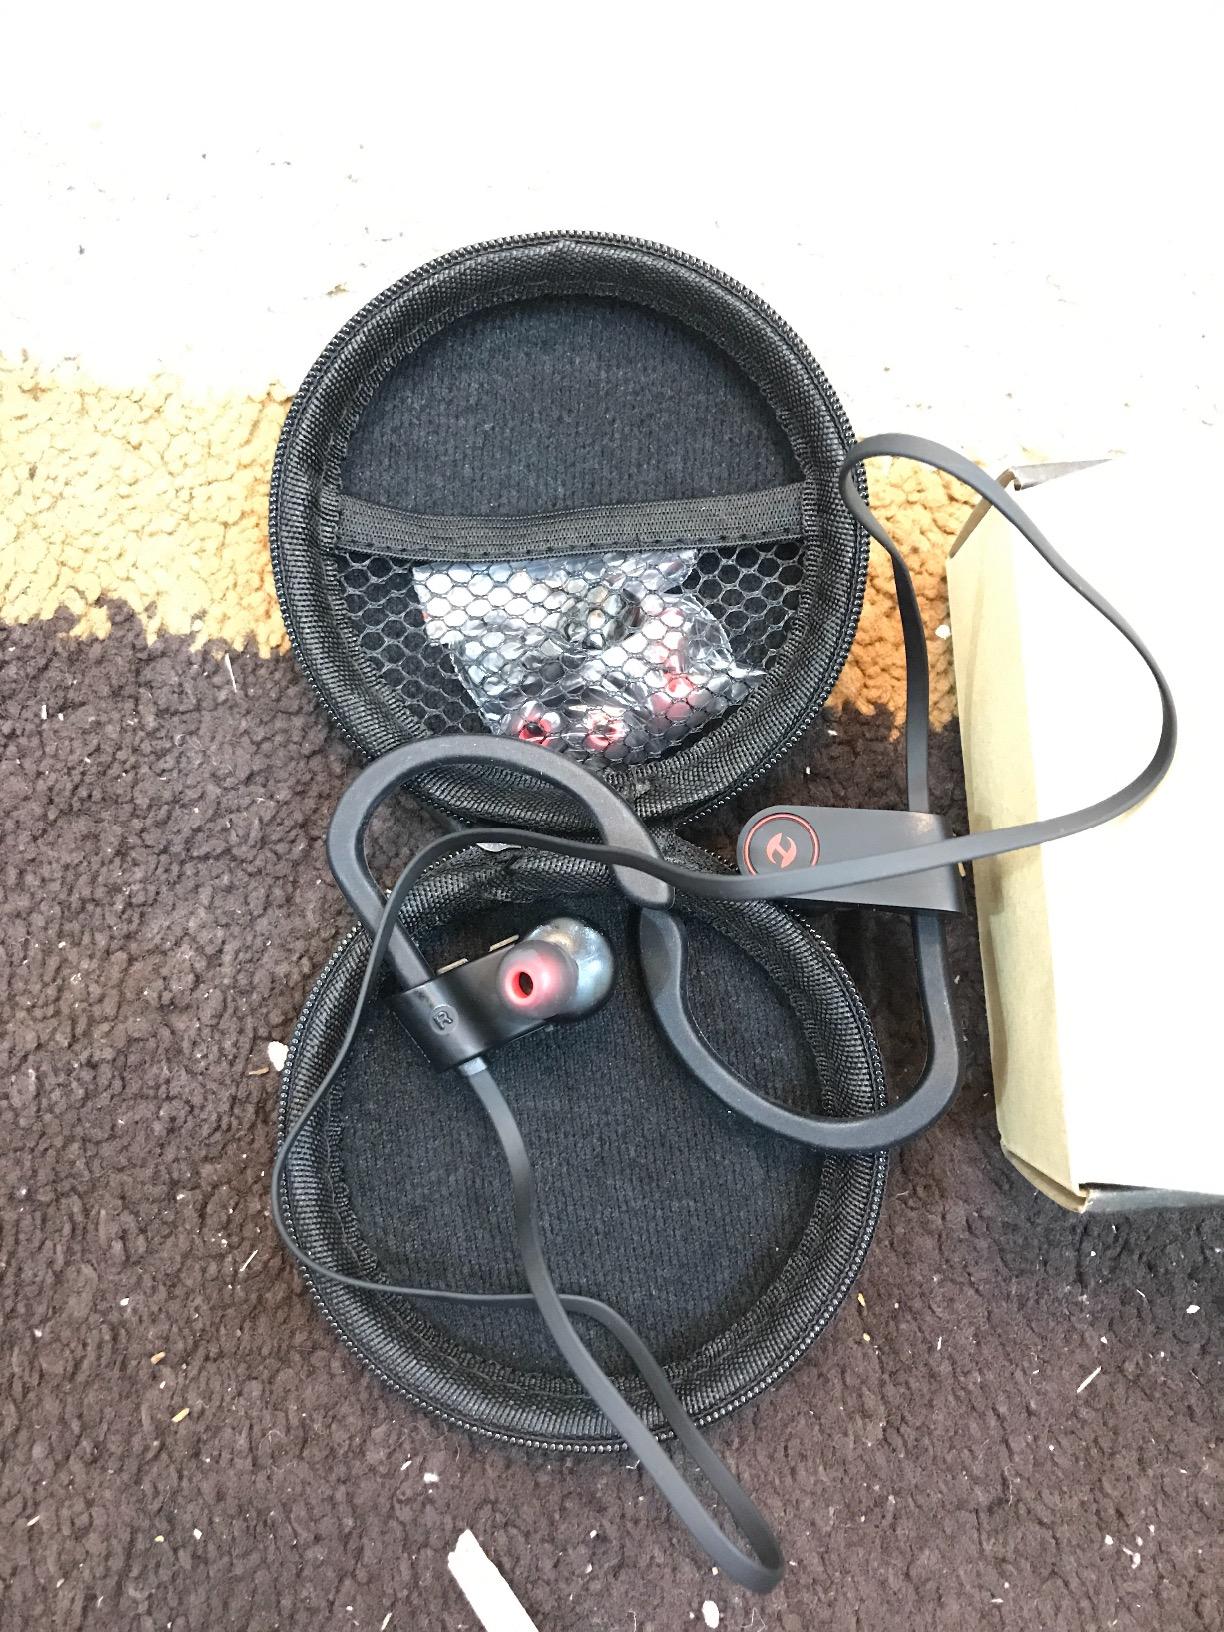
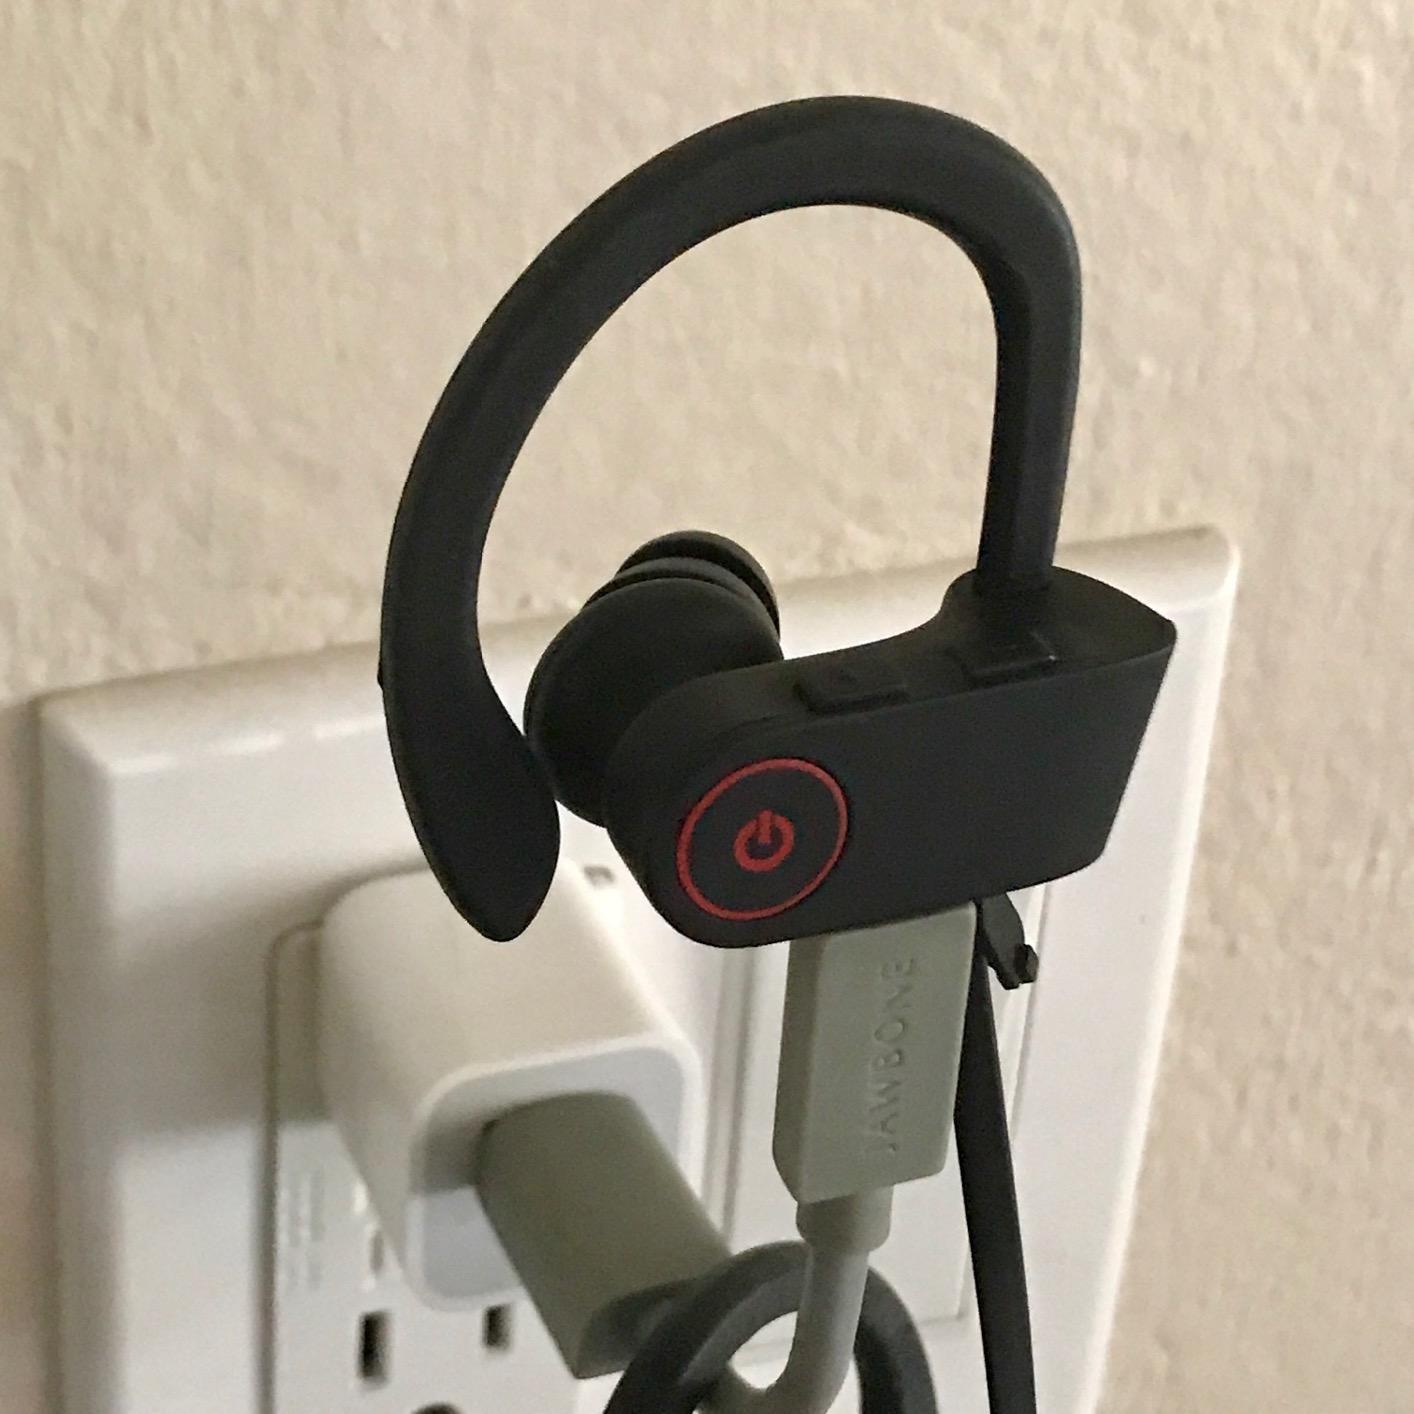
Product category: headphones
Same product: yes